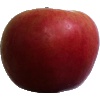
Label: Apple Crimson Snow 1